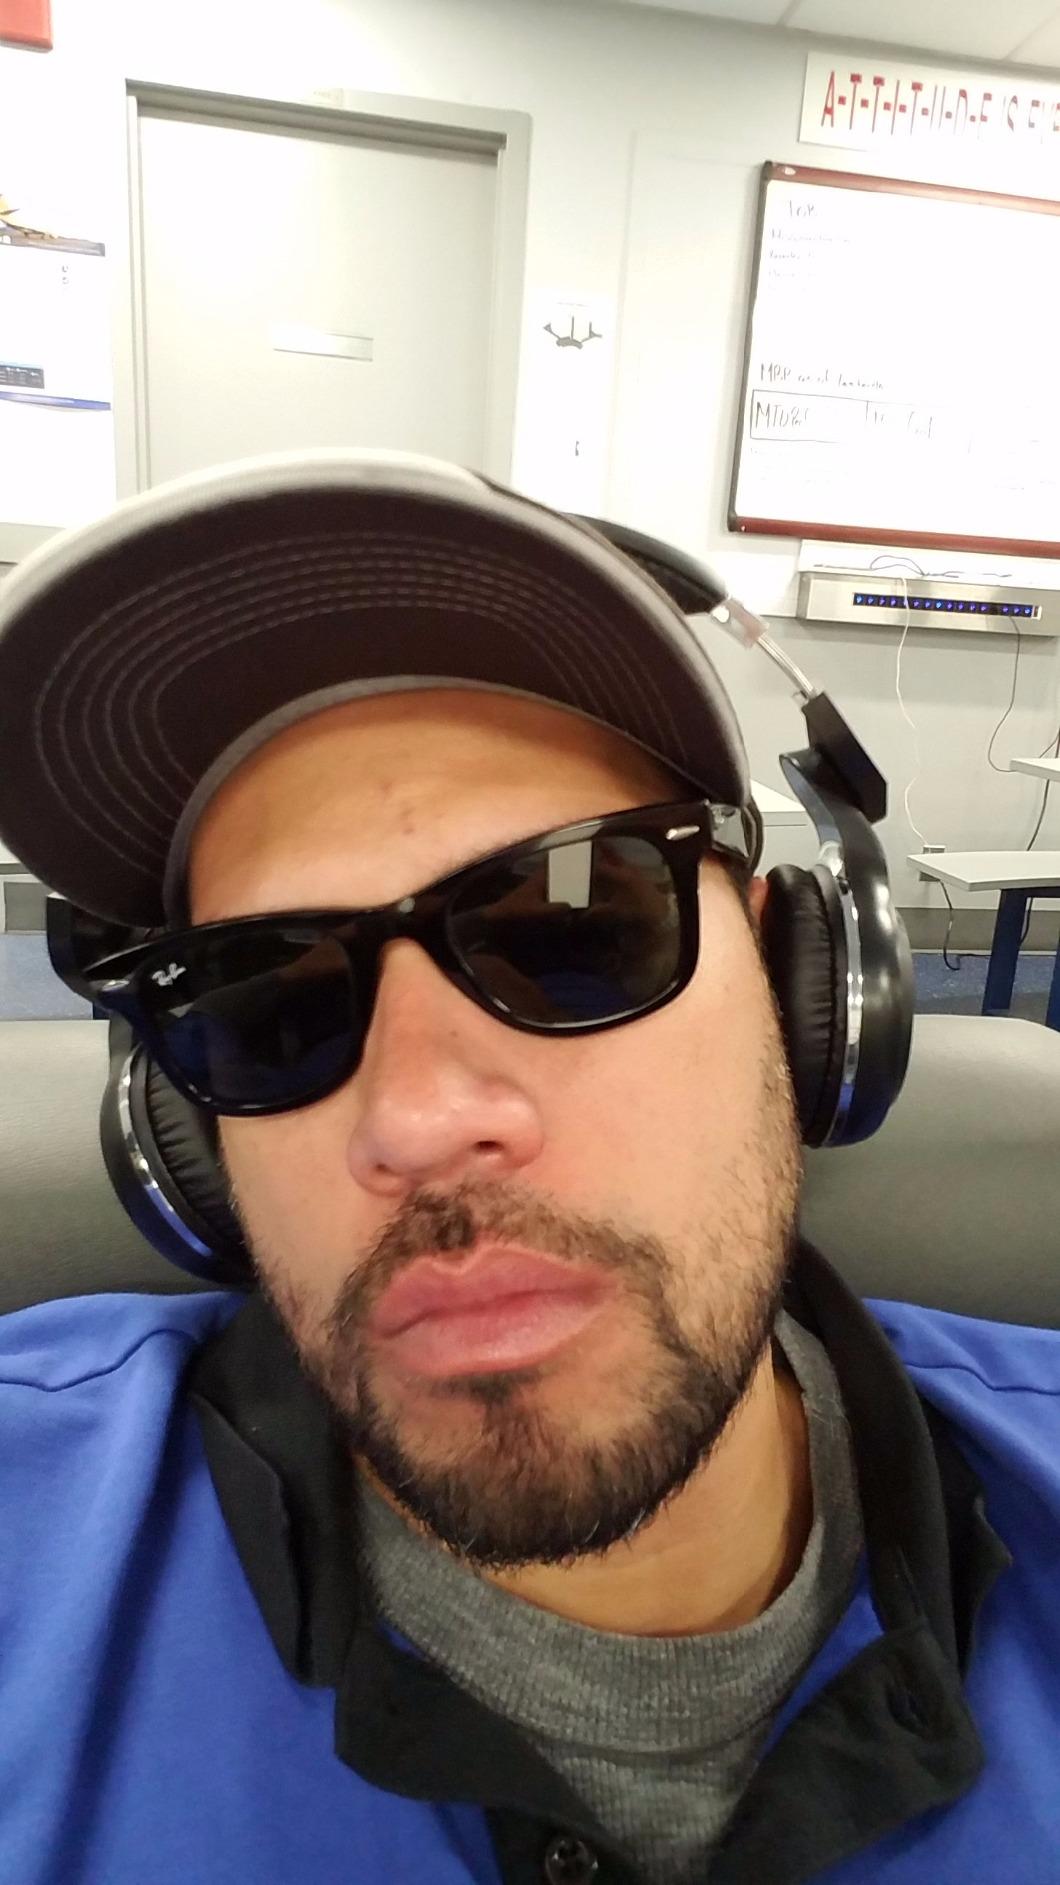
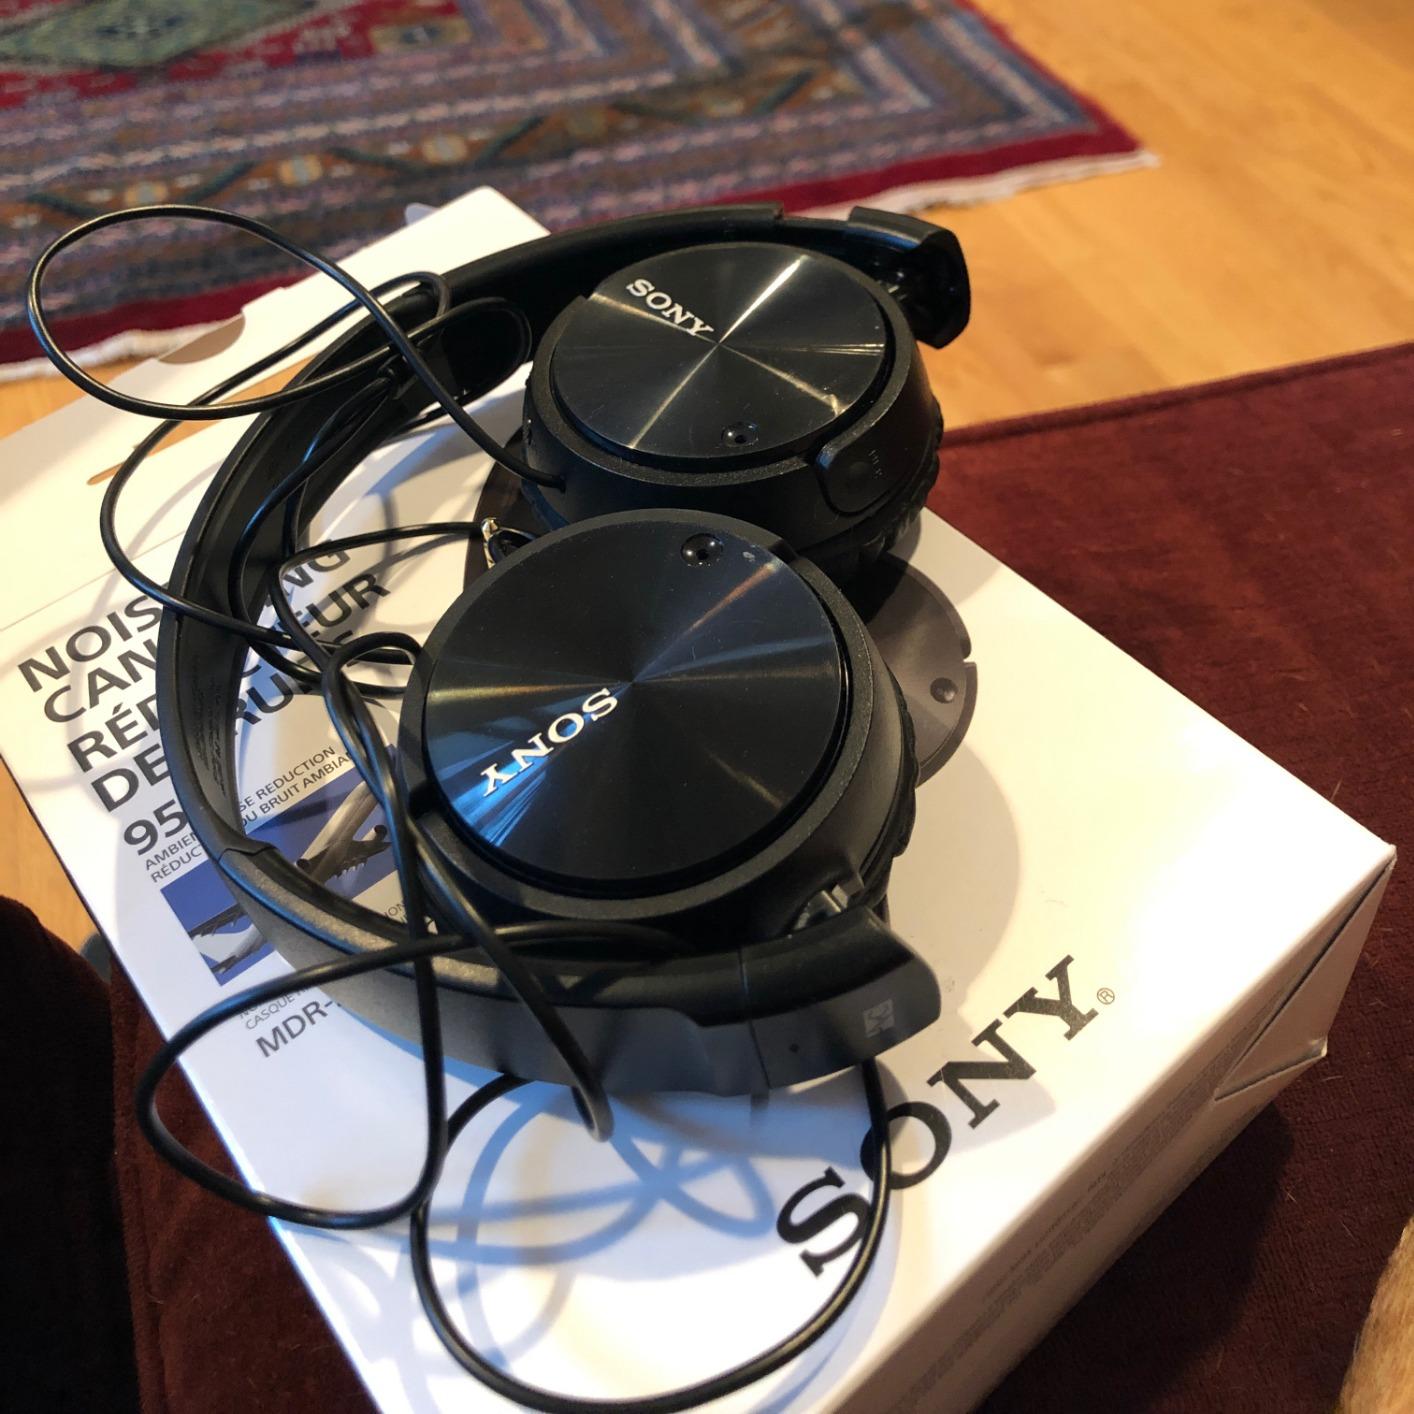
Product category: headphones
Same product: no